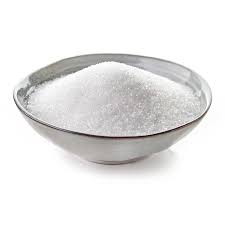
Ñu ngi gis ci nataal bi benn boolu boo xam ne dafa am suukër soo xam ne dafa sotteeku ci kawam, ñu jal ko nag tege ko. Bool bi mu ngi weex tàll suuker si tamit